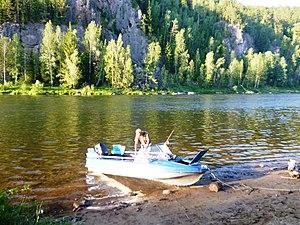
L'Agoul est une rivière de Russie qui coule dans le sud du krai de Krasnoïarsk en Sibérie. C'est un affluent du Kan en rive droite, donc un sous-affluent de l'Ienisseï.